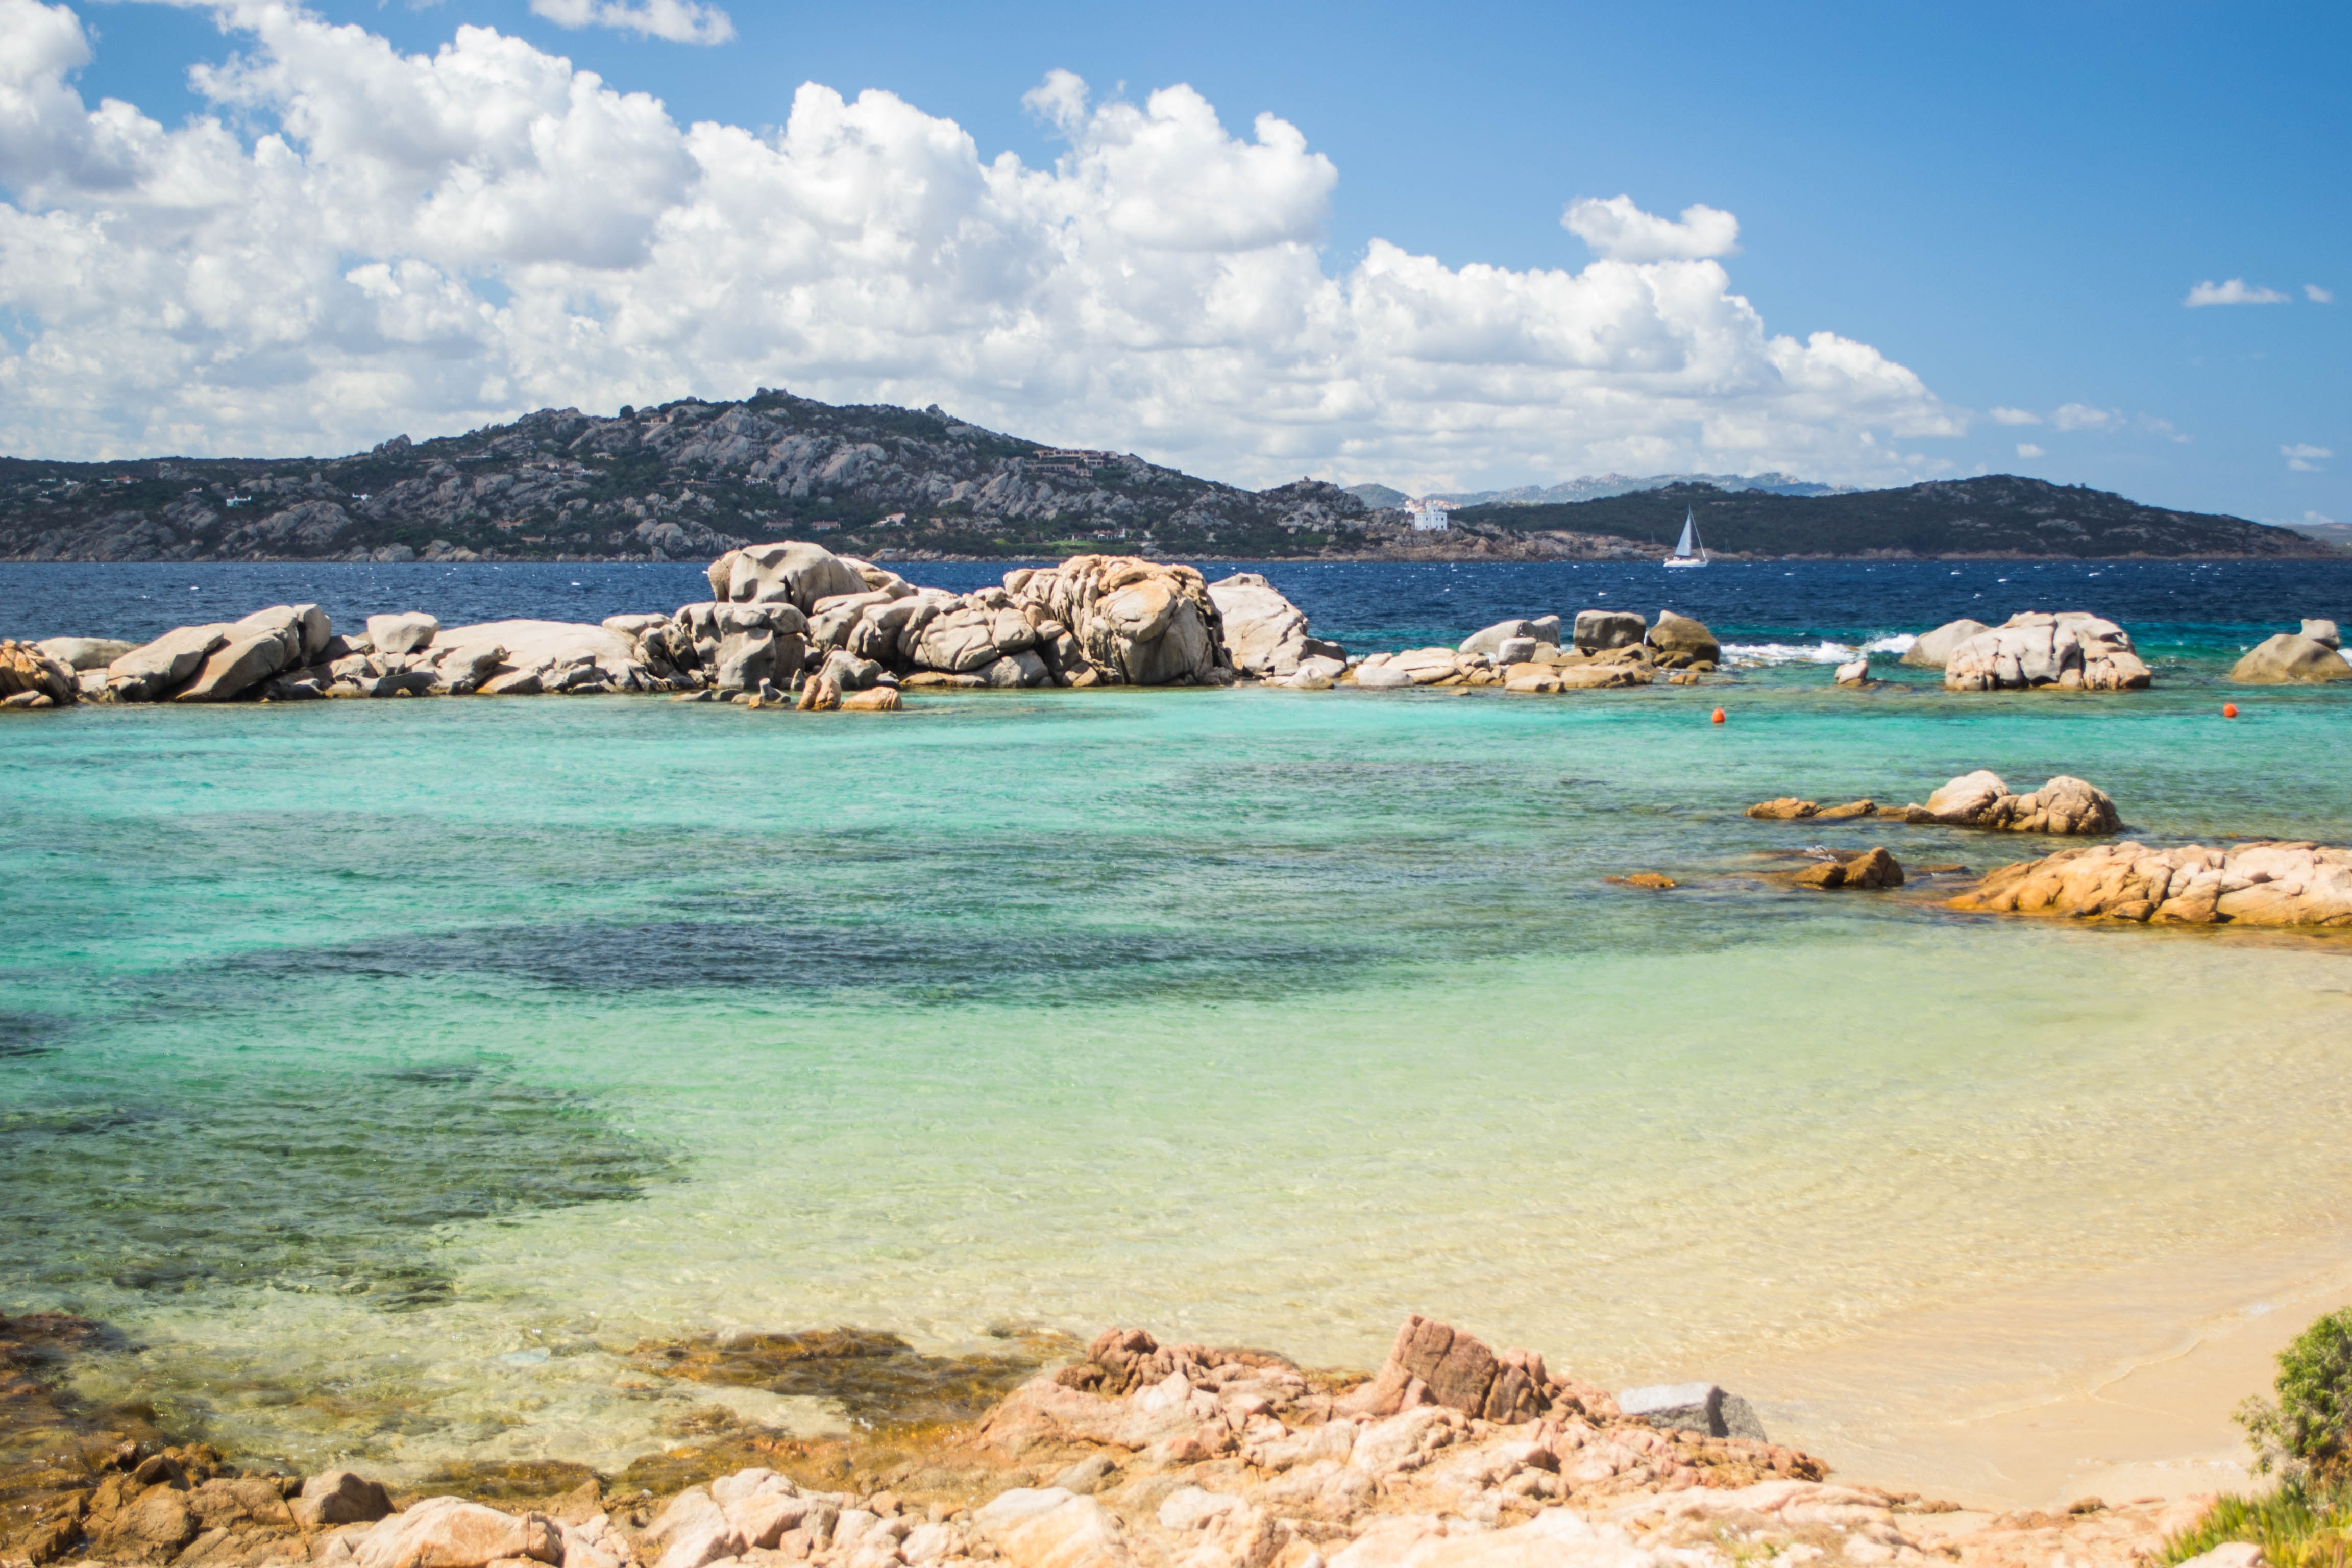
beach, landscape, sea, coast, sand, ocean, shore, wave, view, vacation, cove, lagoon, bay, italy, body of water, cape, landform